Iptamenoi Pagodromoi Athinai

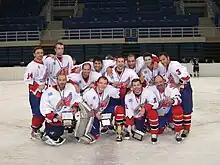
Athens Iptameni

Iptameni Pagodromi Athinai ( or Ιπτάμενοι Αθηνών "Athens Iptameni HC") is a professional ice hockey team in Athens, Greece. They play in the Greek Ice Hockey Championship and are the leading team with the most Championship Cups.